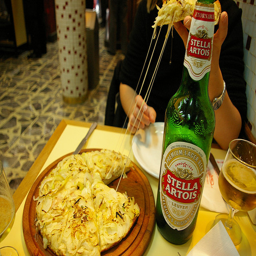
A person grabbing a slice of pizza at a table.
A person removing a slice of pizza from a wooden tray by a bottle of beer.
A bottle of beer sits next to a gourmet pizza pie.
A person is eating pizza in the restaurant.
A pizza is placed next to a beer.